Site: brandenburg
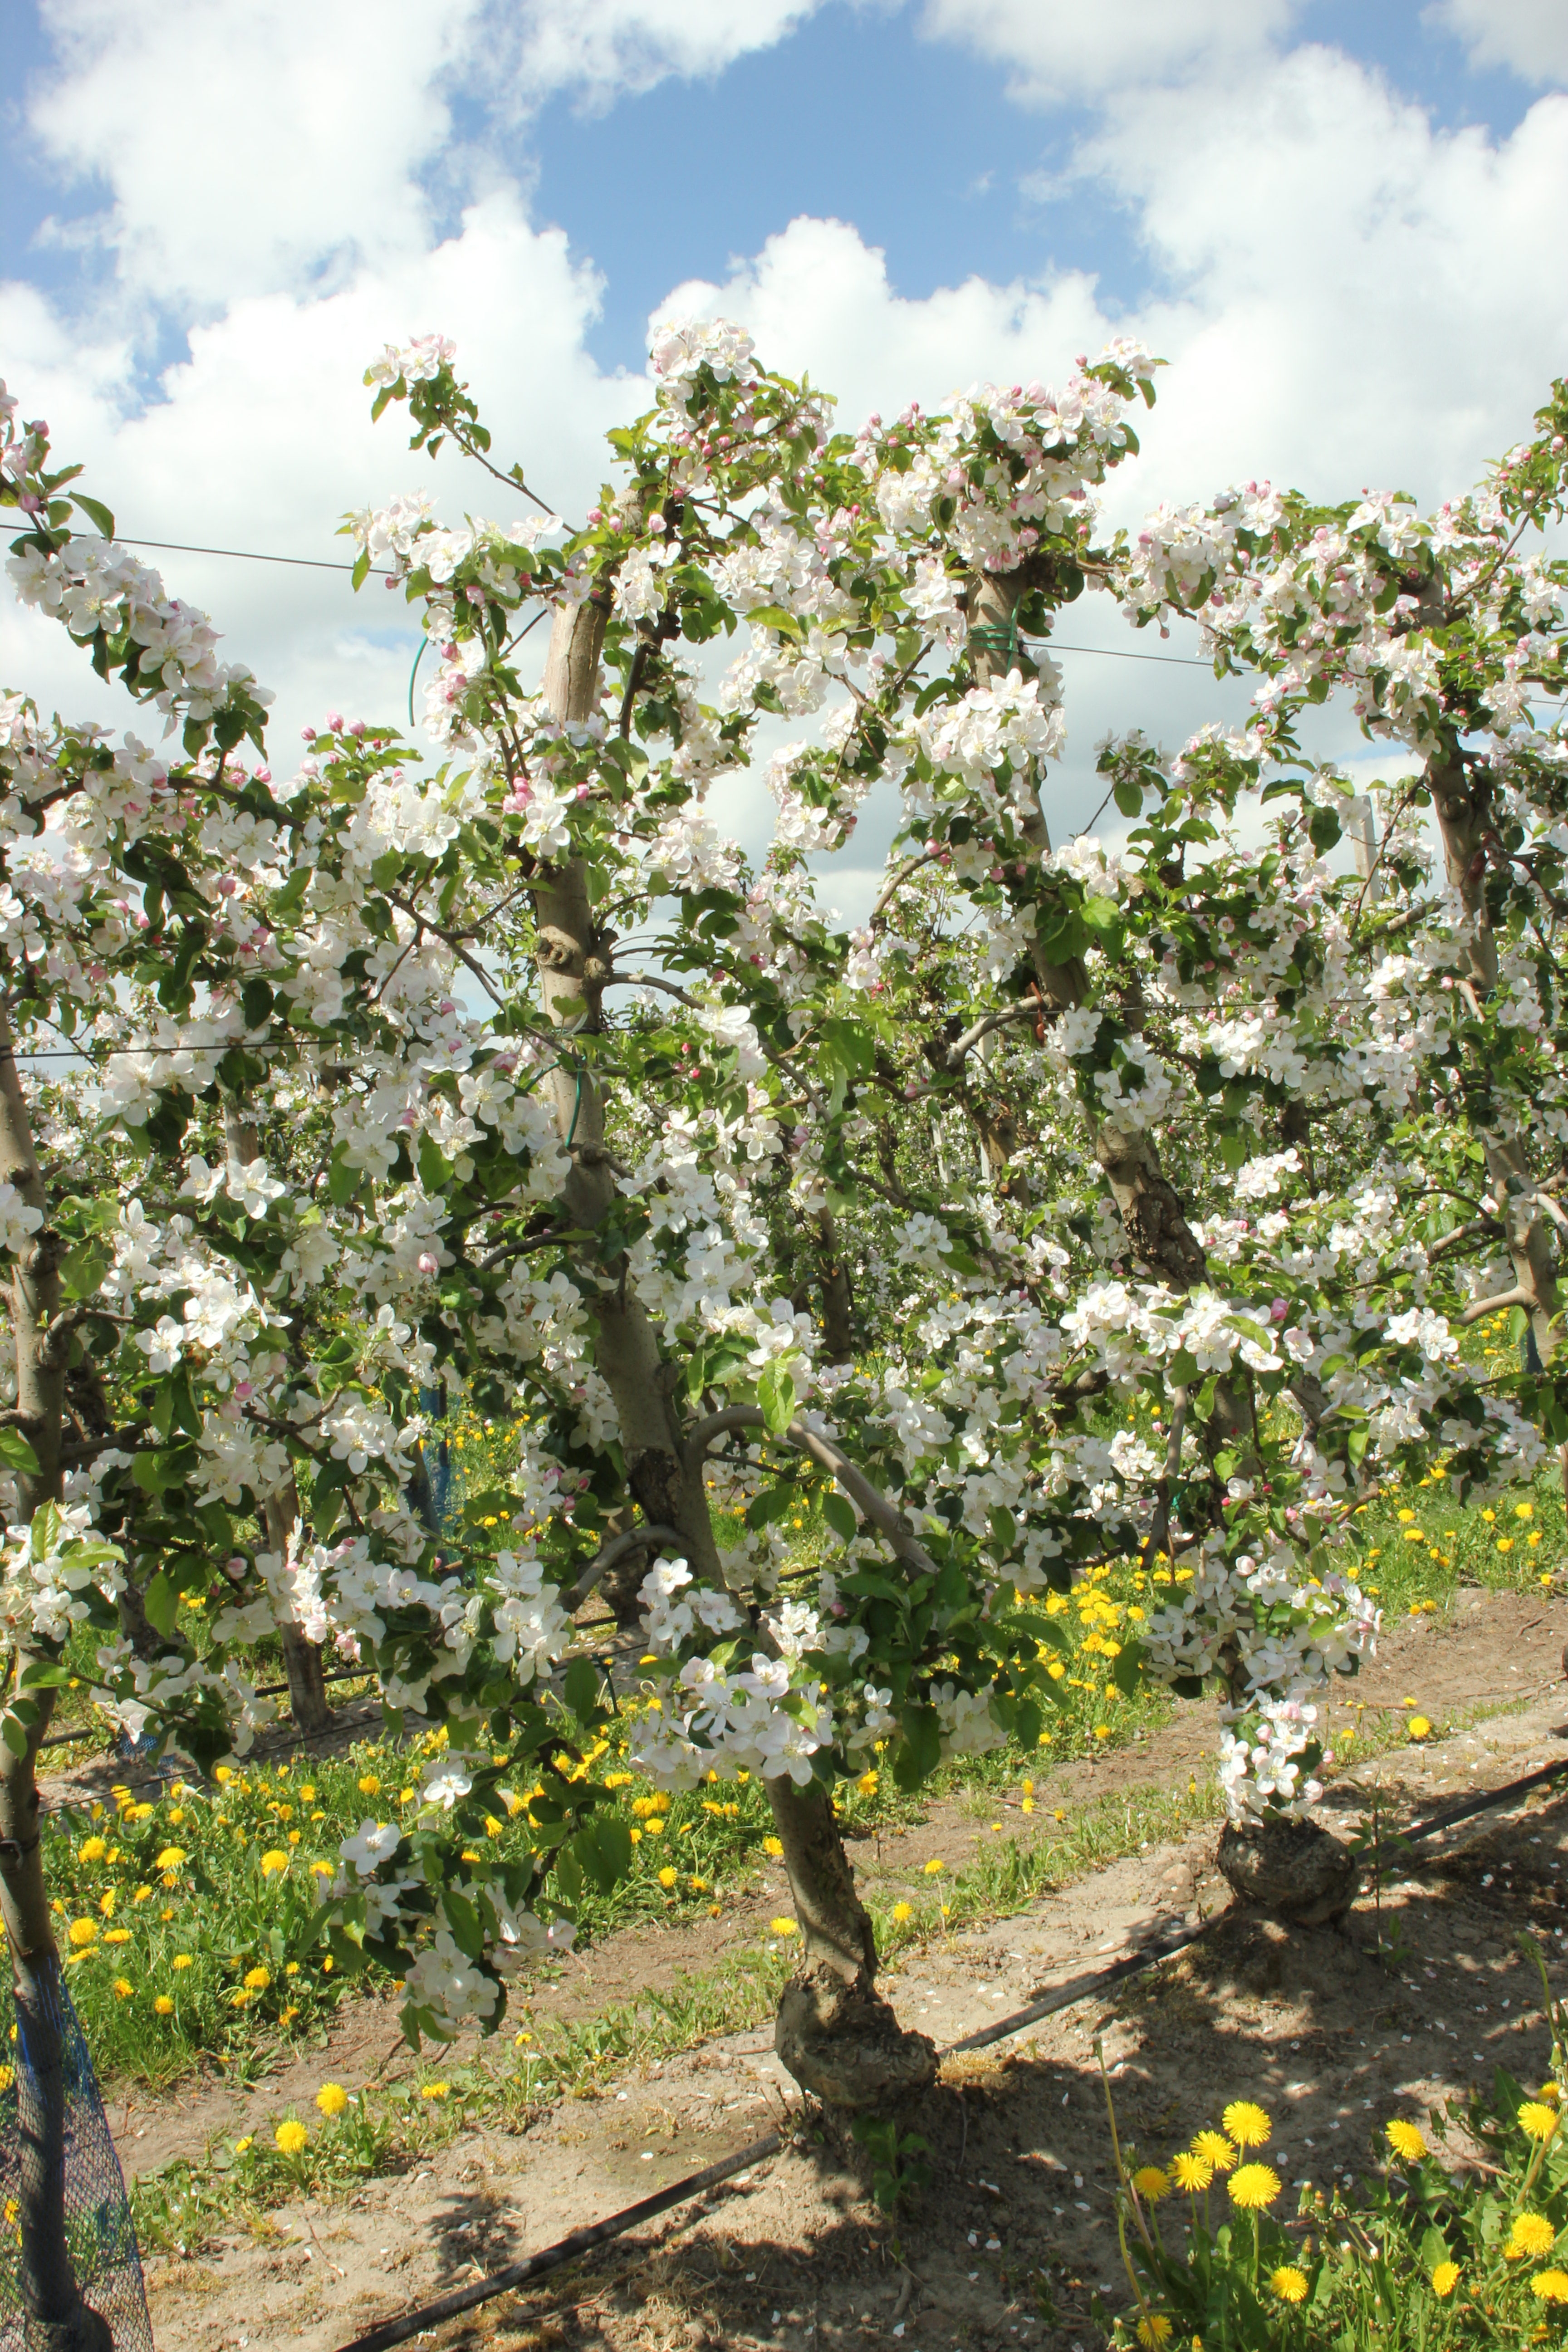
Growth stage (BBCH 65): Flowering